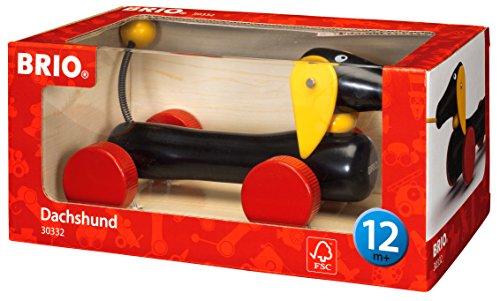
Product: BRIO World - 30332 Pull Along Dachshund | The Perfect Playmate for Your Toddler
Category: Toys & Games | Baby & Toddler Toys | Push & Pull Toys
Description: A classic toddler toy - The Pull Along Dachshund Baby Toy is perfect for boys and girls ages 1 year and above.
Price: $12.75
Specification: ProductDimensions:5.9x3.1x3.5inches|ItemWeight:8.5ounces|ShippingWeight:10.2ounces(Viewshippingratesandpolicies)|DomesticShipping:ItemcanbeshippedwithinU.S.|InternationalShipping:ThisitemcanbeshippedtoselectcountriesoutsideoftheU.S.LearnMore|ASIN:B0002HWQEE|Itemmodelnumber:30332|Manufacturerrecommendedage:12month-3years